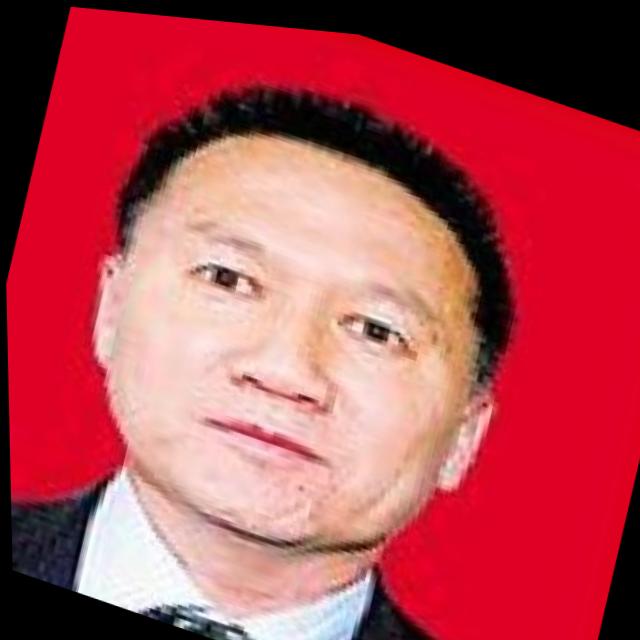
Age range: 45-64